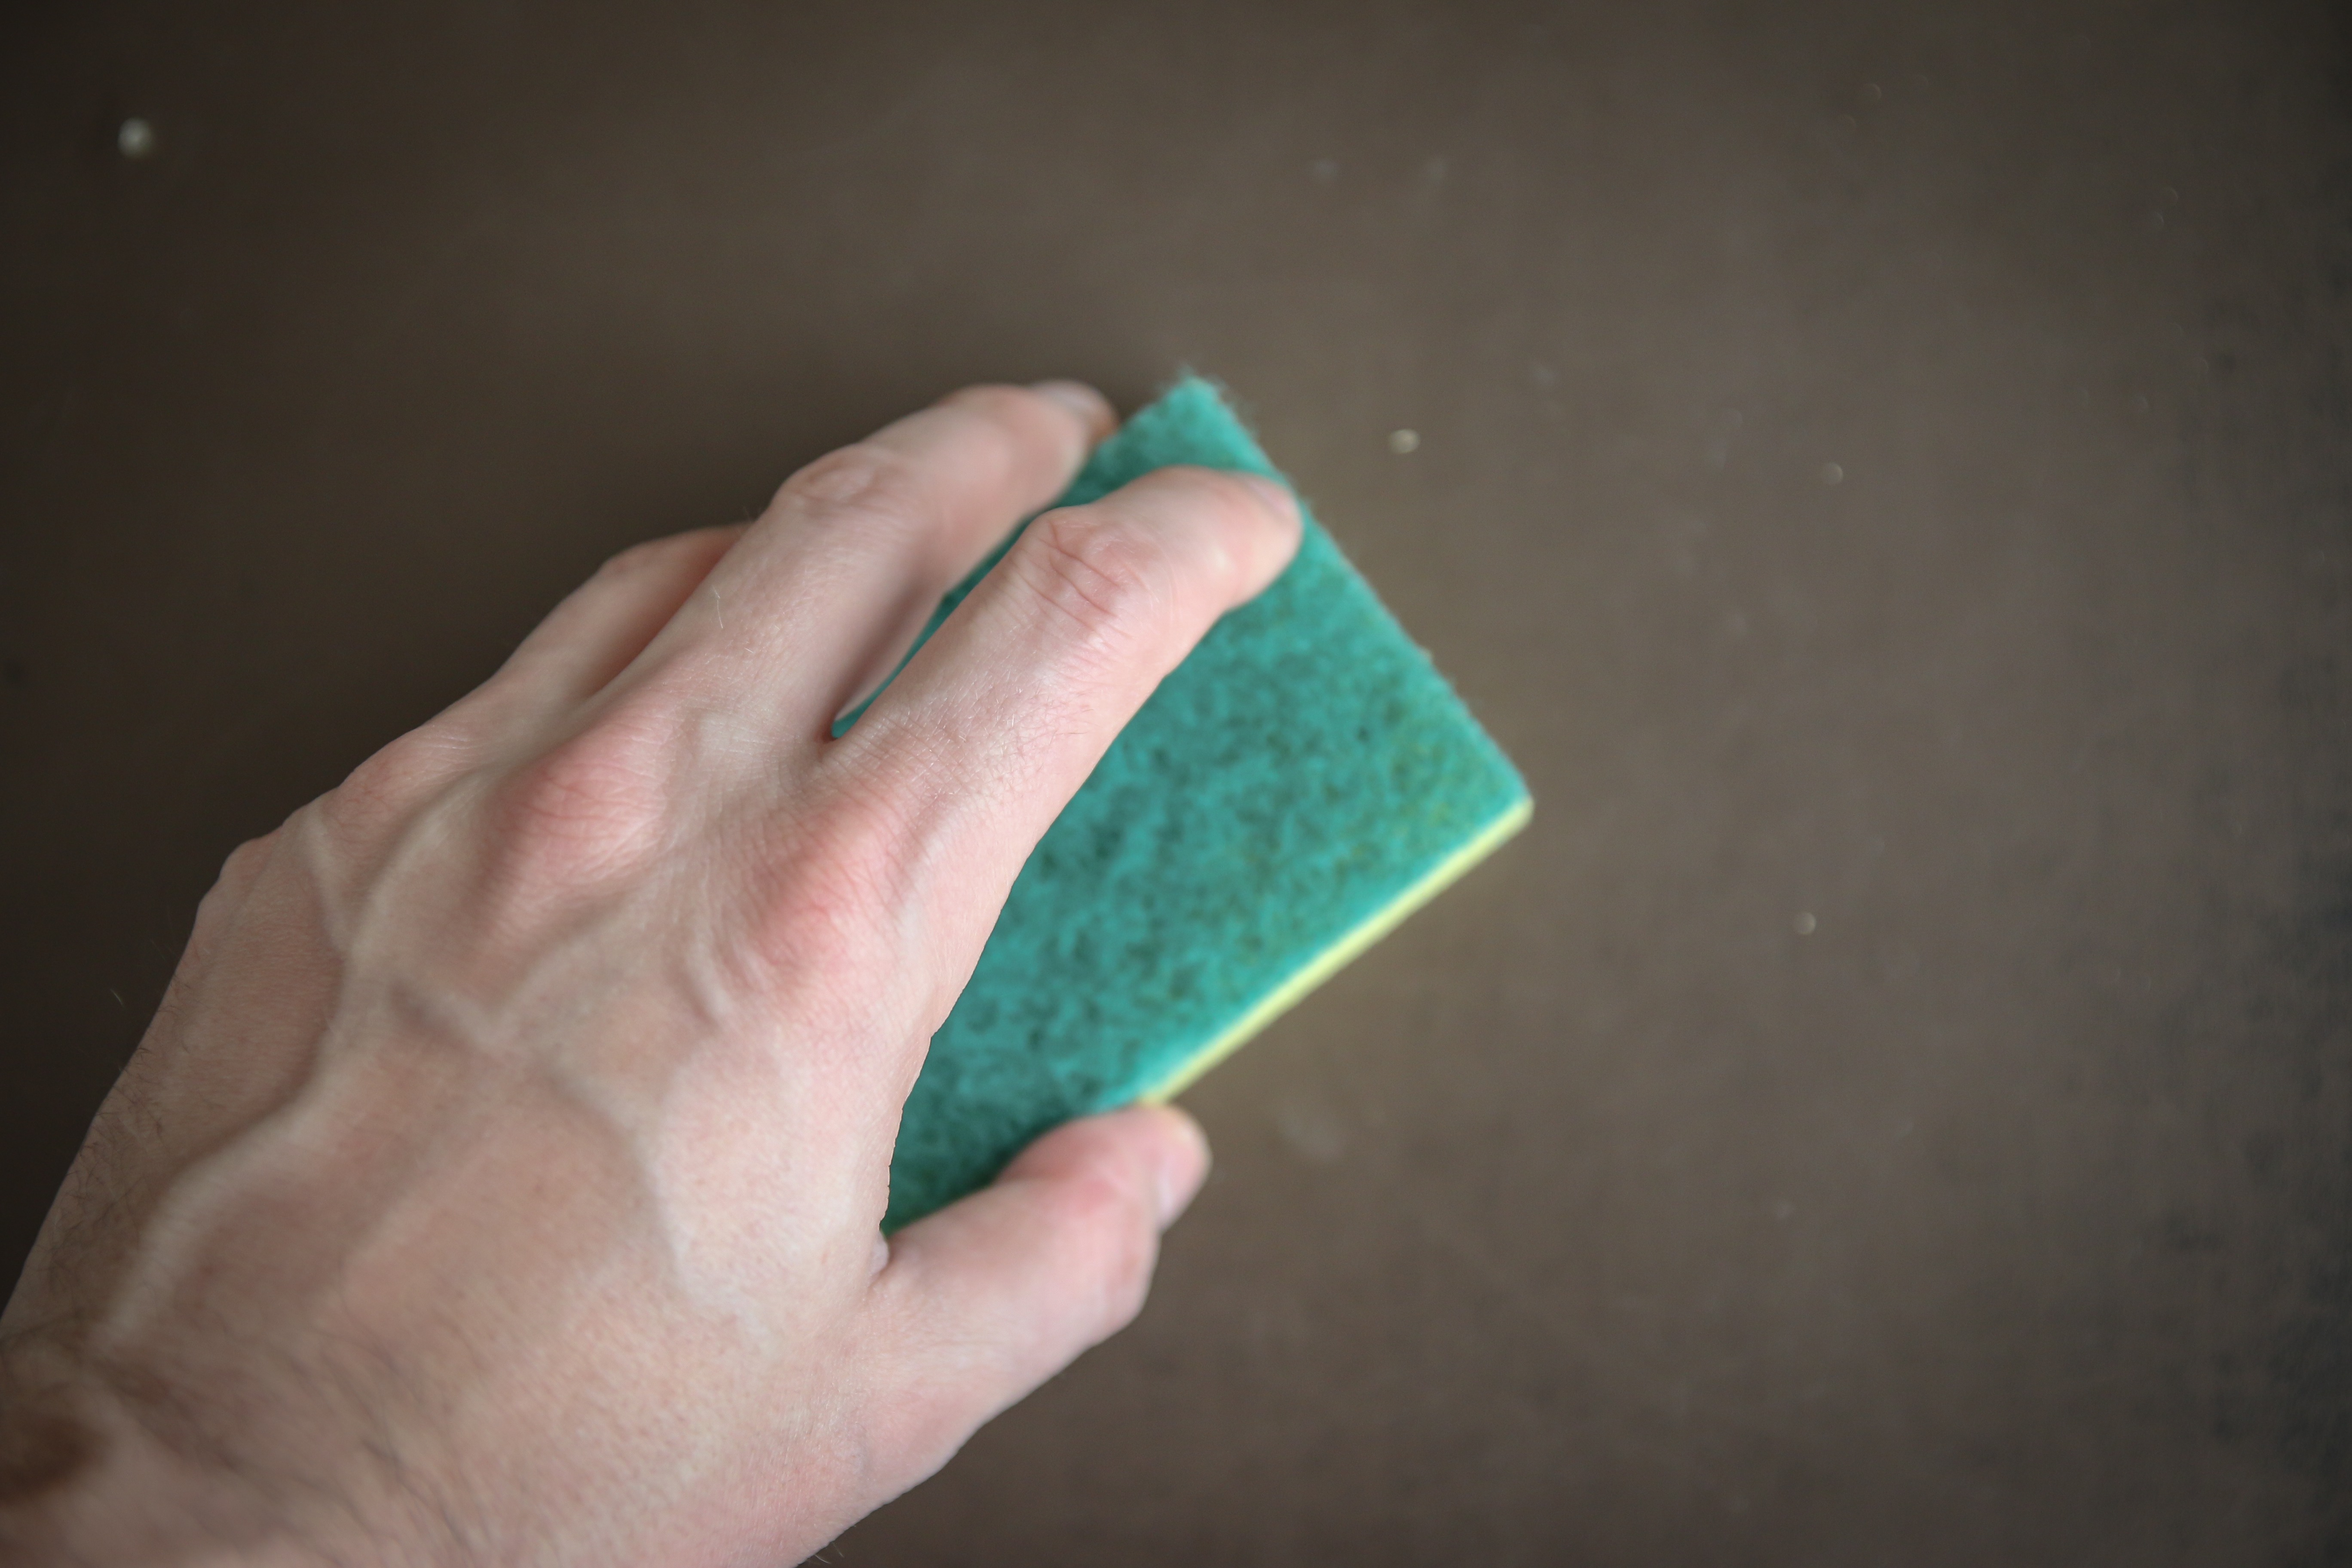
hand, finger, green, washing, nail, sponge, jewellery, art, cleaning, cleanup, the hand, washcloth